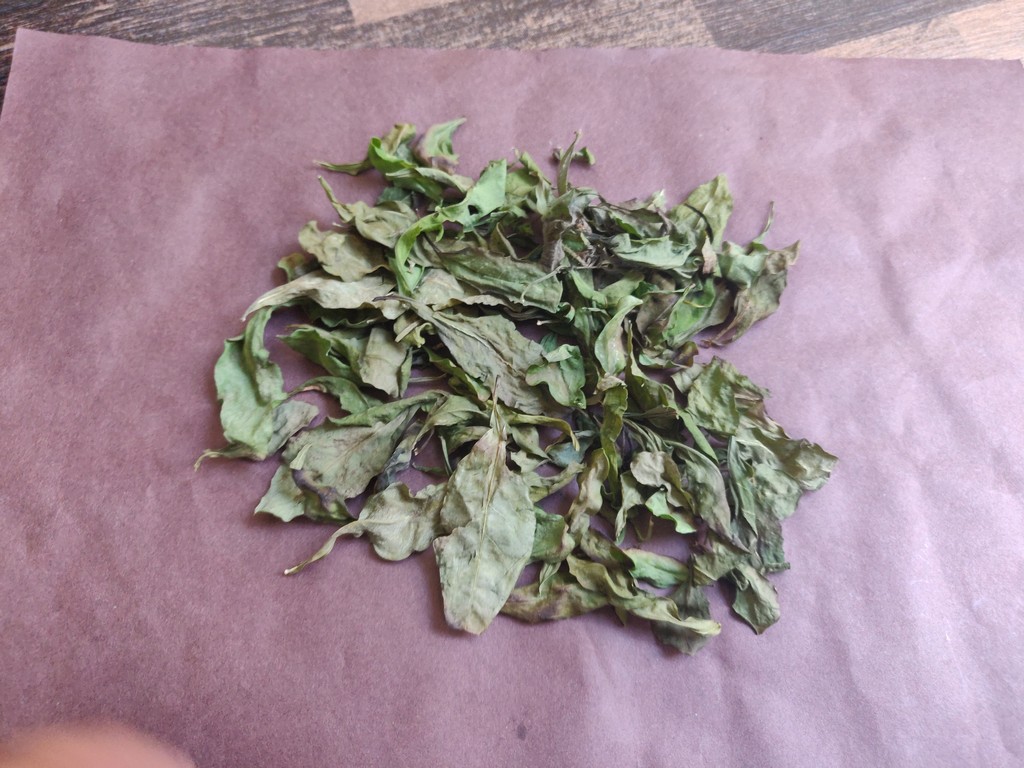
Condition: Dried
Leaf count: multiple
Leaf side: unknown